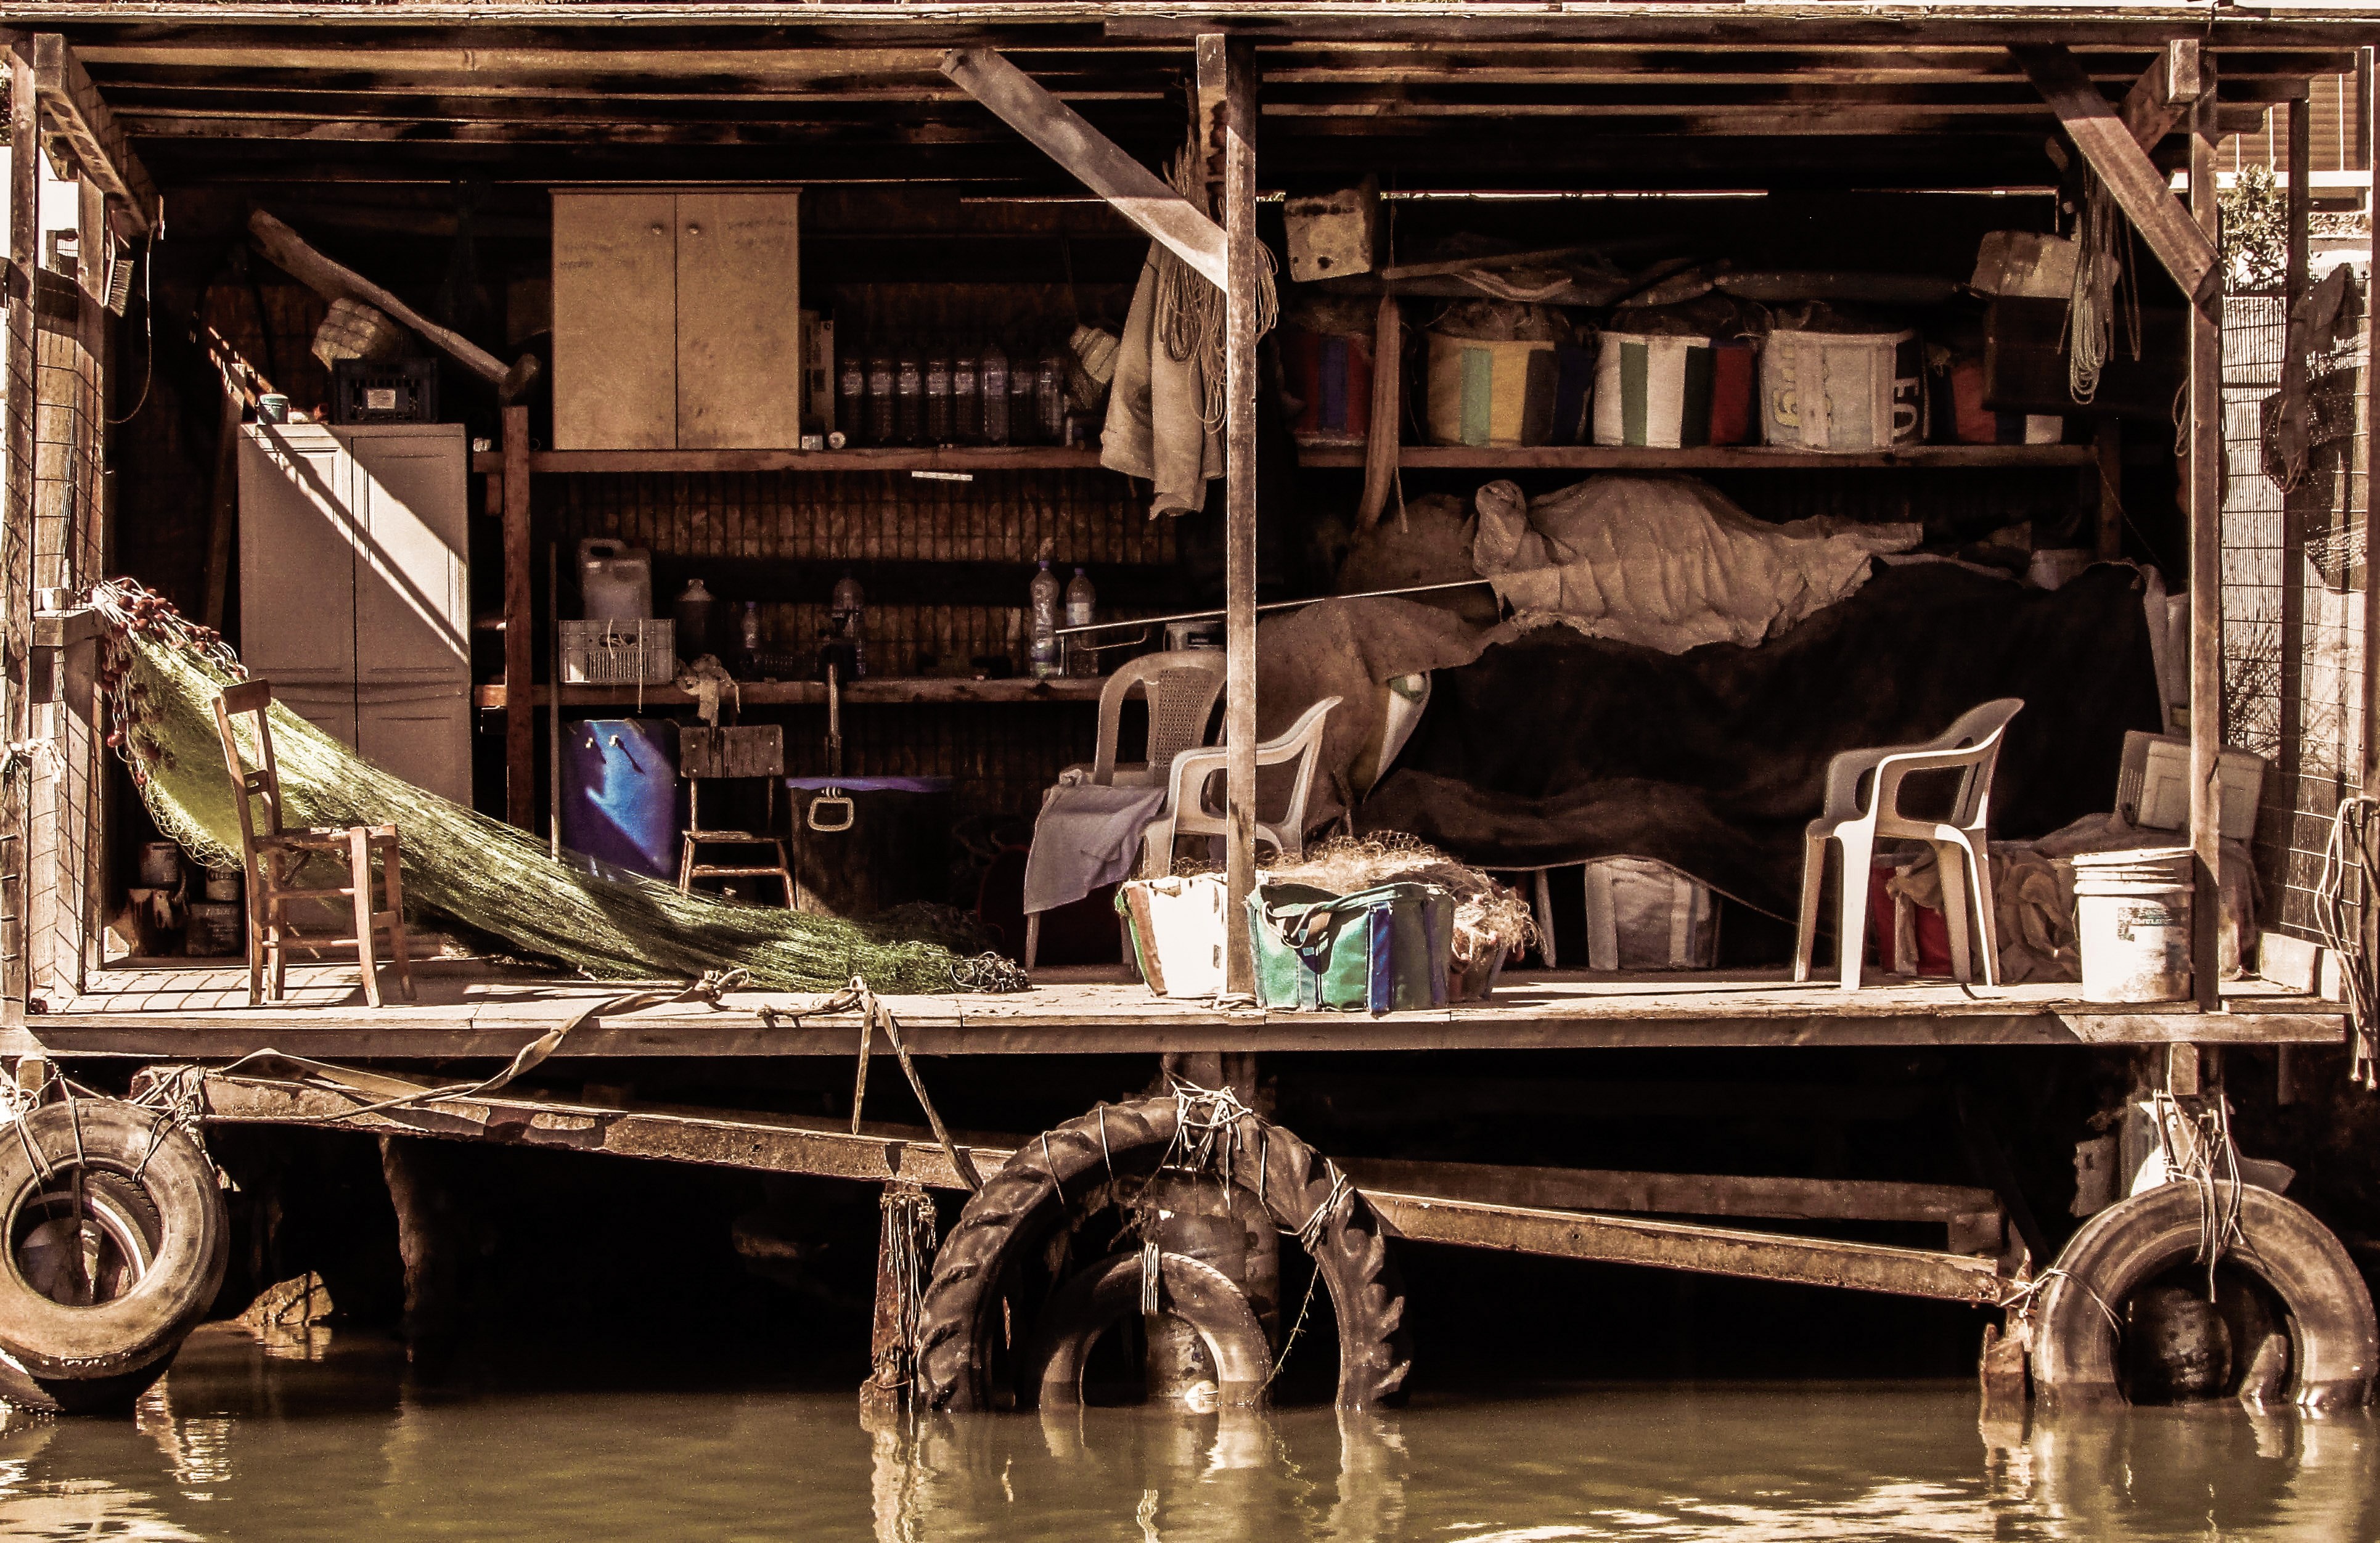
wood, house, home, vehicle, rough, furniture, wooden, tourist attraction, makeshift, cyprus, fishing shelter, fisherman's hut, potamos liopetri